Floyd B. Olson House

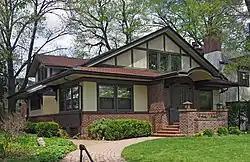
The Floyd B. Olson House viewed from the southwest

The Floyd B. Olson House is a historic house located at 1914 West 49th Street in Minneapolis, Minnesota. It was listed on the National Register of Historic Places on December 31, 1974.